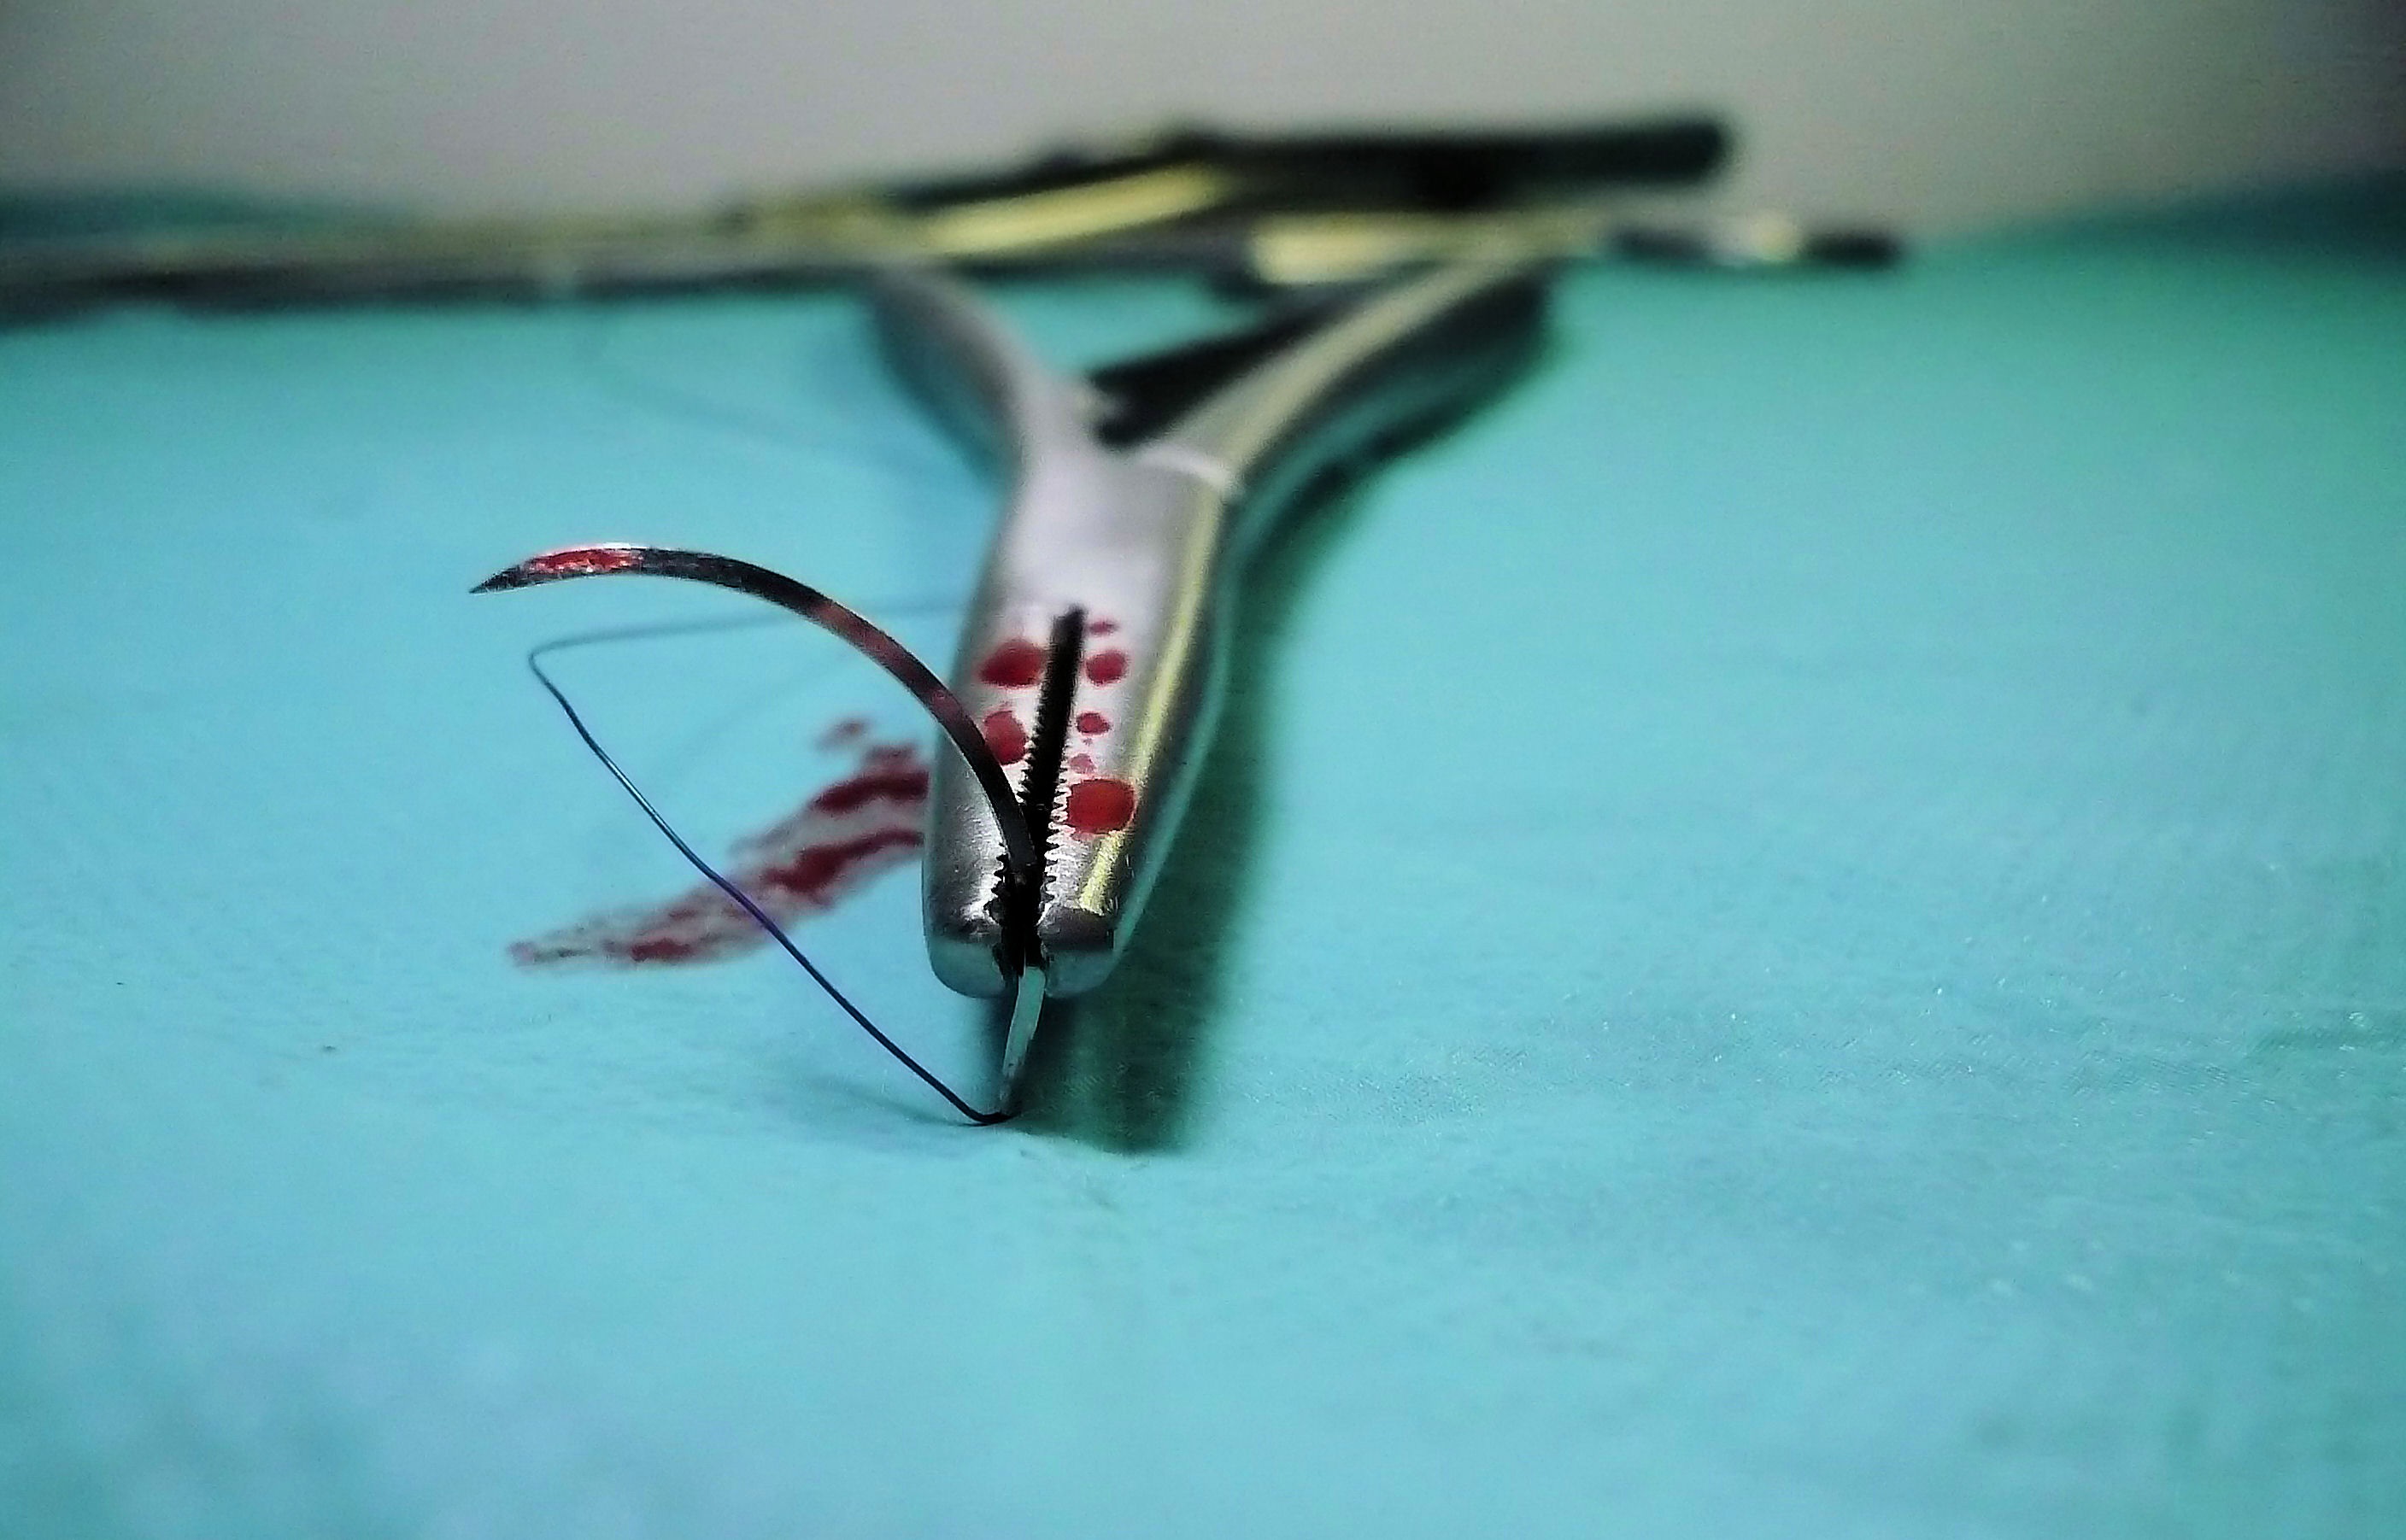
needle, wing, steel, blood, glasses, tools, hospital, intervention, medical, vice, surgery, operation, the doctor, ig otrzymacz, the patient